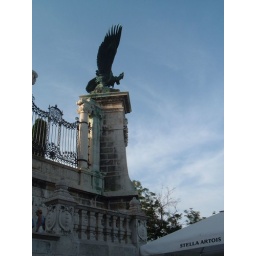
One of the birds guarding the fence around the royal palace